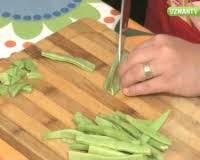
Yemek: taze_fasulye